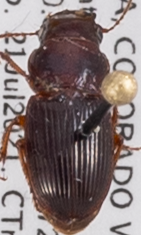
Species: Cratacanthus dubius
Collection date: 2021-07-21
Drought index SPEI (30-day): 1.93
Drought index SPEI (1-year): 0.288
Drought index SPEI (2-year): -0.46